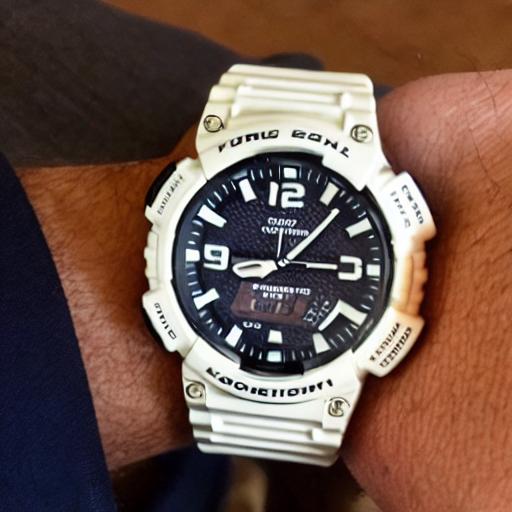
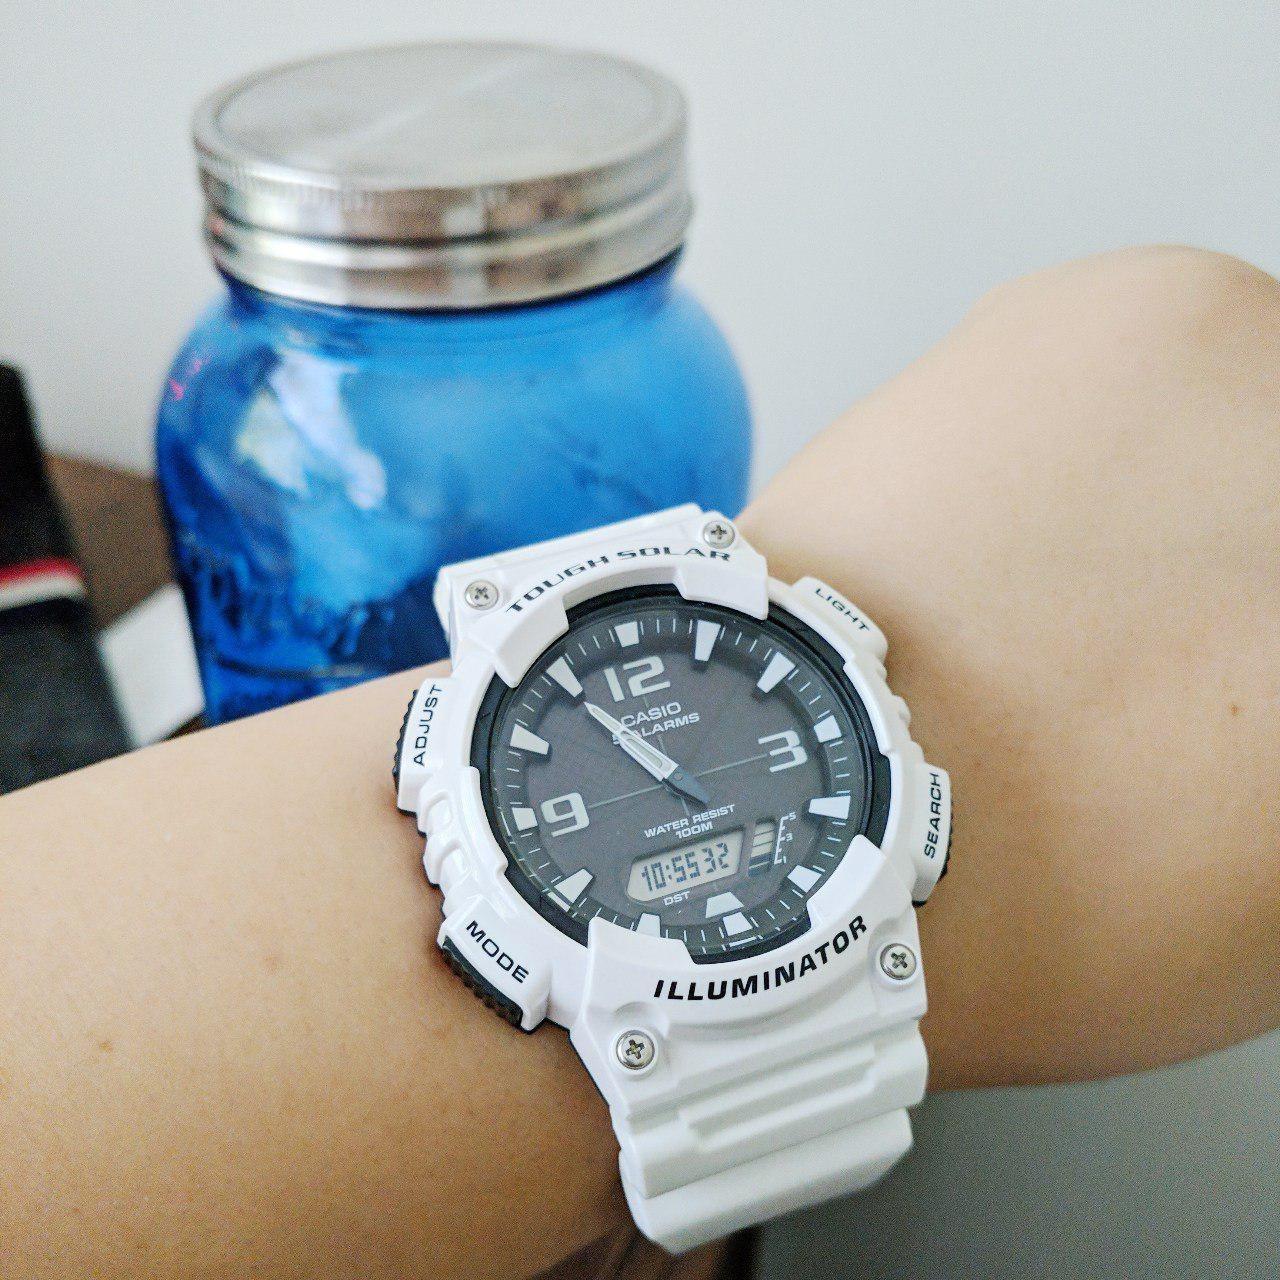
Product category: accessories_watch
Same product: no